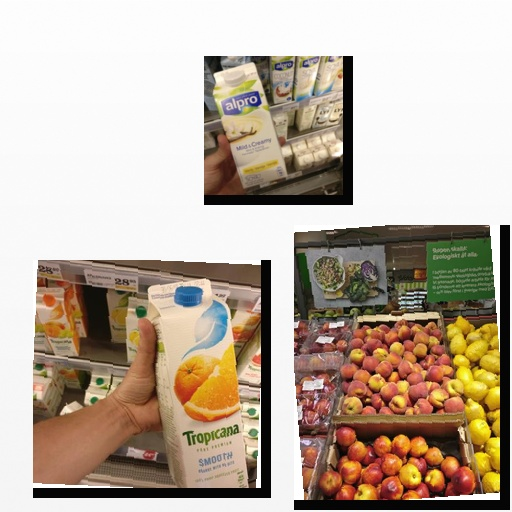
Food items: vanilla_soy_yogurt, mixed_juice, peach